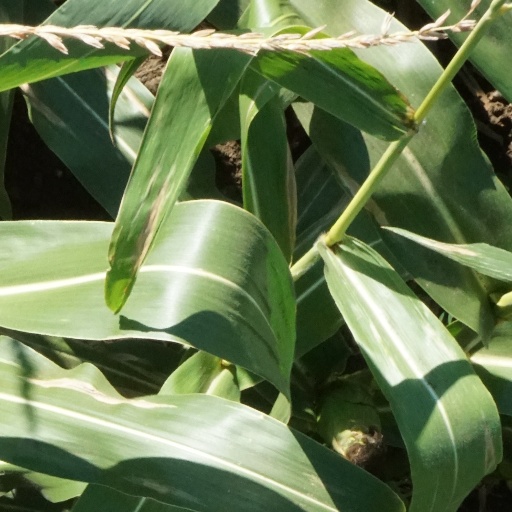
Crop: maize; corn